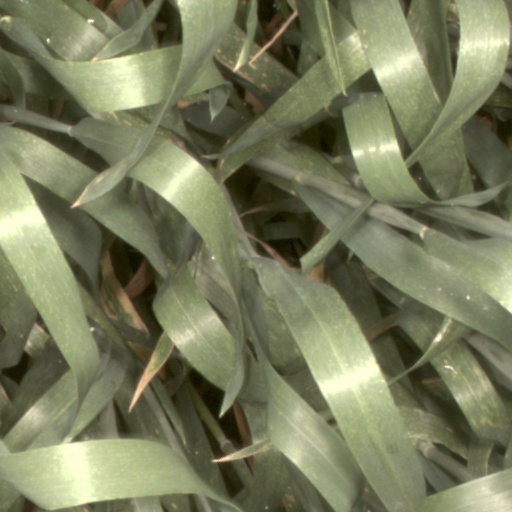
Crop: wheat